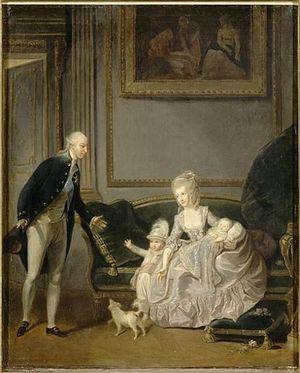
Le Duc de Chartres et sa famille
Louise-Marie-Adélaïde de Bourbon, dite « Mademoiselle d'Ivry » puis « Mademoiselle de Penthièvre », duchesse de Chartres puis duchesse d'Orléans, est une princesse française membre de la maison de Bourbon née à Paris à l'Hôtel de Toulouse le 13 mars 1753 et morte au château d'Ivry-sur-Seine le 23 juin 1821.
Charles Lepeintre, né le 9 septembre 1735, et mort en 1803, est un peintre français.